Berlin S-Bahn

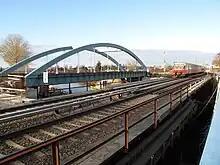
Renewal of the Görlitz Railway bridge over the Teltow Canal, November 2009

Rehabilitation work at Grünauer Kreuz on the Berlin–Görlitz railway began on 12 July 2006. In 2010 and 2011, rebuilt stations were put into operation in several stages at and Adlershof and the bridges over the Britz Canal and the Teltow Canal were replaced. During the reconstruction, the platform at Adlershof was relocated directly above (street).